Comparison of American and Canadian football

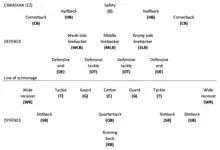
These are the player positions for the most common package on both offence and defence.

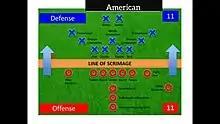
These are the player positions for both offensive and defensive. Note that eleven players per side are used, as opposed to twelve.

The sizes of individual American and Canadian footballs can vary within specified size limitations. Despite the CFL and NFL having different specifications until 2018, they overlapped to a sufficient degree that from at least 1985 forward, the same ball could fall within the requirements of both leagues.